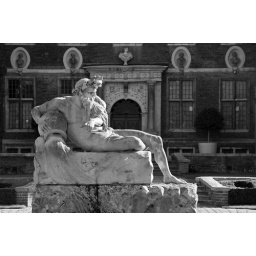
This black and white is of the main entrance to Ham House, dominated as it is by this reclining figure.